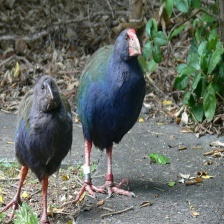
Species: TAKAHE
Scientific name: PORPHYRIO HOCHSTETTERI
ImageNet parent category: european_gallinule